Vasa Pelagić

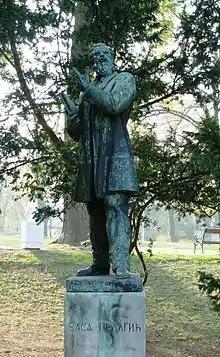
Monument in Požarevac

Vasa Pelagić's influence on the development of physical education and sports in Serbia and in Bosnia and Herzegovina was of great significance. Because of his theoretical and practical work, most of all in the school of physical education he is classified as one of the most important personalities from Bosnia and Herzegovina from that particular era, and within the area of physical culture. He also gave a great significance to the development of theory of physical exercise, physical education in schools, promoted games and other sport activities. He was a first theoretician and a pioneer of modern theory of physical culture in Bosnia and Serbia. Pelagić's role was creating and developing the theory of physical culture in the territory of Bosnia and Herzegovina and Serbia.